W*ING Alliance

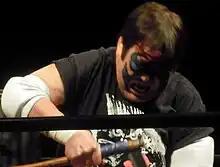
Mr. Pogo

Mr. Pogo and Mitsuhiro Matsunaga had been arch rivals in W*ING and they resumed their rivalry in FMW, which culminated in a street fight at Summer Spectacular on August 28, 1994, which Pogo won. Matsunaga was being groomed to succeed Atsushi Onita as the promotion's ace. On September 7, Onita defeated Pogo to win the Brass Knuckles Heavyweight Championship and Yukihiro Kanemura, a former W*ING wrestler made his FMW debut by attacking Onita after the match. Kanemura and Pogo, both former W*ING wrestlers formed an alliance and convinced Matsunaga to join them to form an alliance of W*ING alumni but Matsunaga did not make the decision. Matsunaga visited Kanemura at hospital after Kanemura was getting treated for suffering some burns during a match in W*ING and Onita misunderstood it and accused Matsunaga of betraying FMW. An enraged Matsunaga turned villain and joined Kanemura, Pogo and Hideki Hosaka to form the W*ING Alliance to avenge the demise of W*ING from Onita and FMW.